Adolphe Clément-Bayard

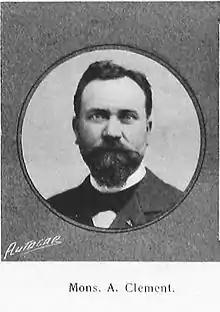

Clément was a major shareholder in the company, along with Charles Chetwynd-Talbot, 20th Earl of Shrewsbury (who was chairman), A. Lucas and E. Lamberjack, both of France. Both marques (Clément-Bayard and Clément-Talbot) built very similar cars, but by 1907, the specifications diverged.